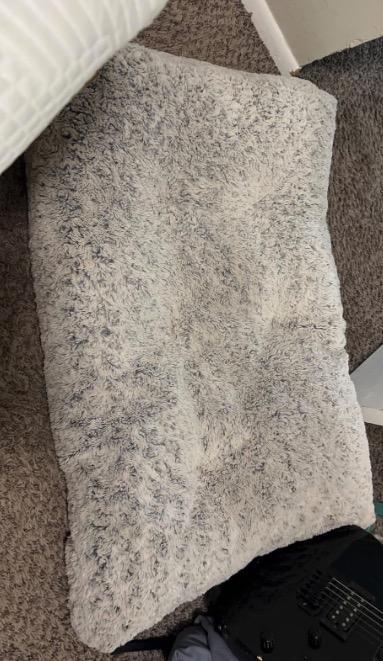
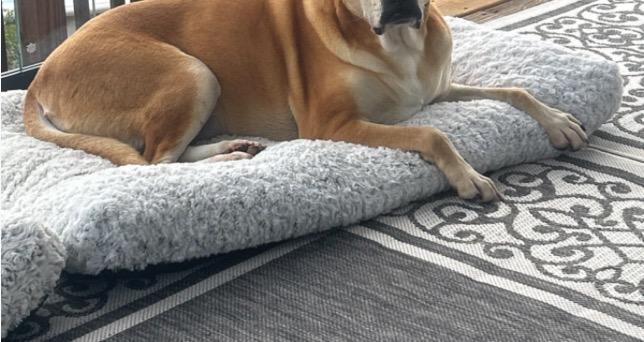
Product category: misc
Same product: yes